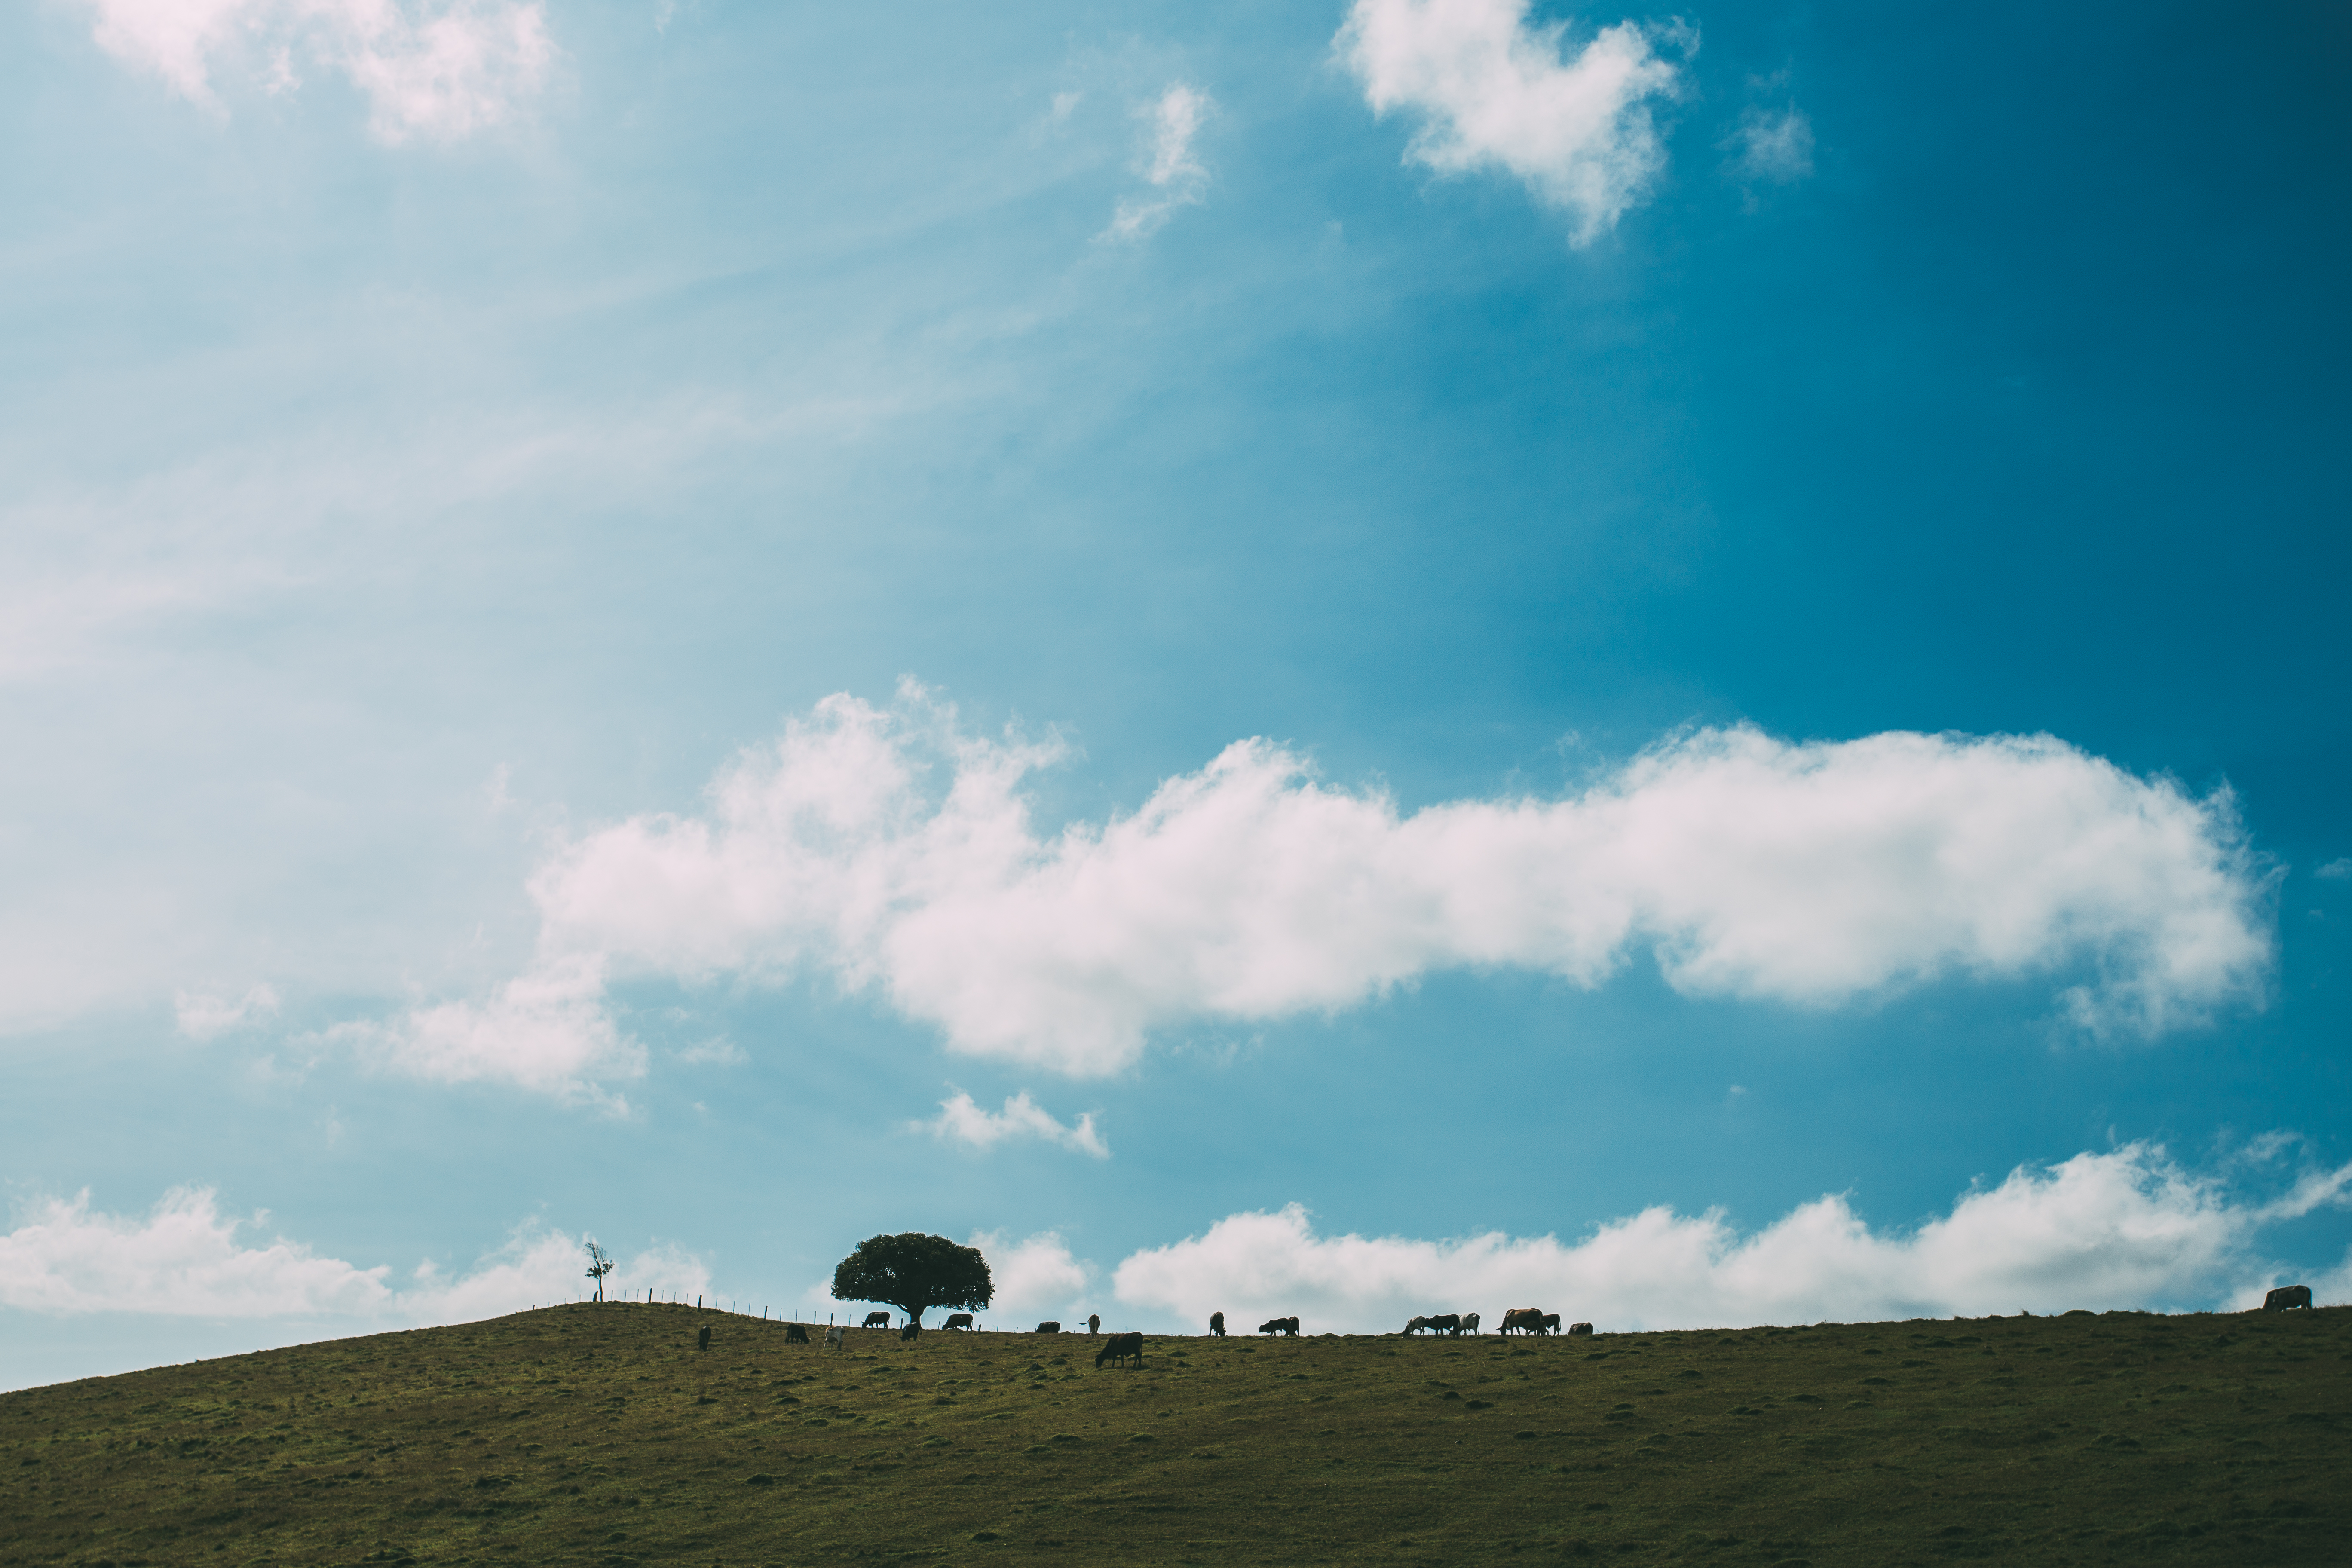
landscape, sea, tree, nature, grass, horizon, mountain, cloud, sky, field, meadow, prairie, sunlight, morning, hill, wind, dusk, plain, clouds, grassland, animals, habitat, rural area, meteorological phenomenon, atmospheric phenomenon, atmosphere of earth